Denise Nyakéru Tshisekedi

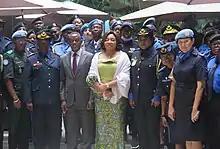
Denise Tshisekedi with MONUSCO

In March 2022 Denise Nyakéru Tshisekedi visited the Congolese National Police in Kinshasa during training with MONUSCO concerning gender mainstreaming in peacekeeping operations.